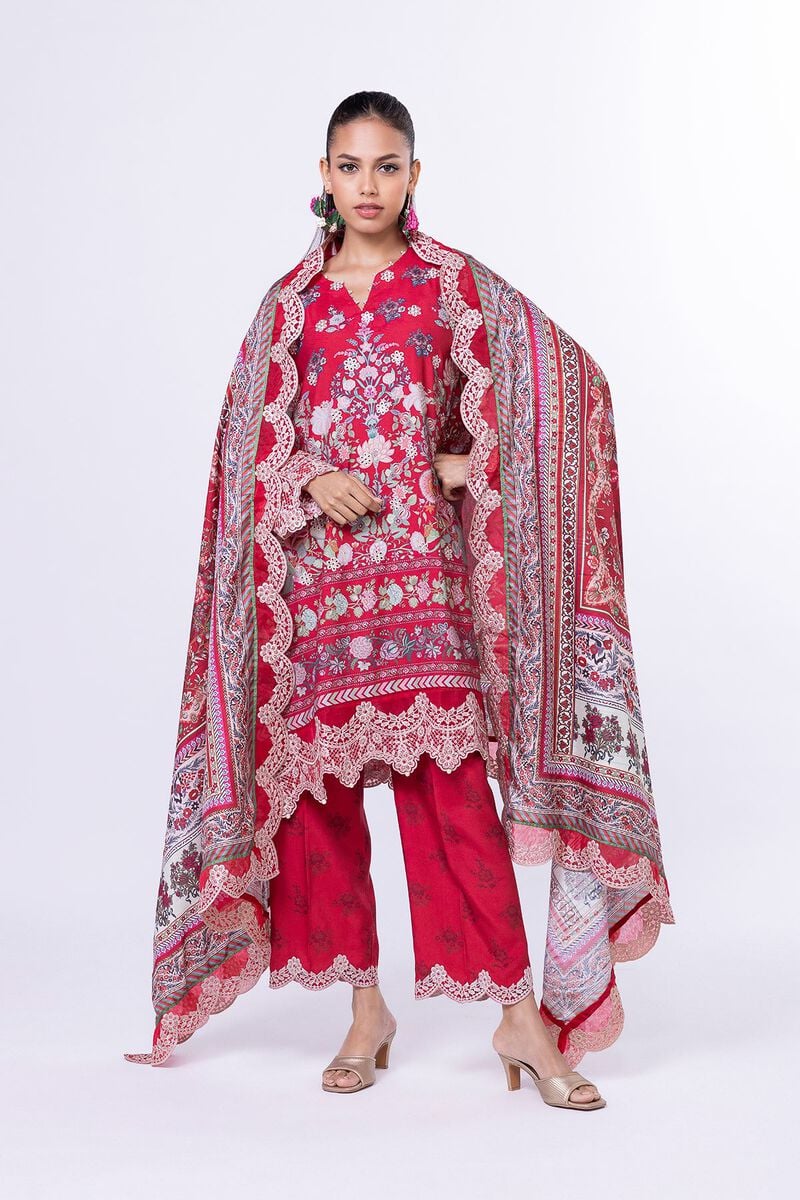
red kashmir embroidered salwar suit